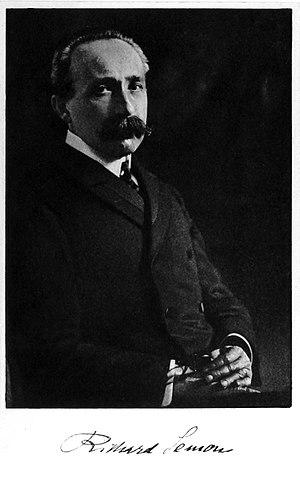
Richard Wolfgang Semon est un zoologue allemand partisan de la biologie de l'évolution et croyant en l'hérédité des caractères acquis, croyance qu'il appliqua à l'évolution sociale.